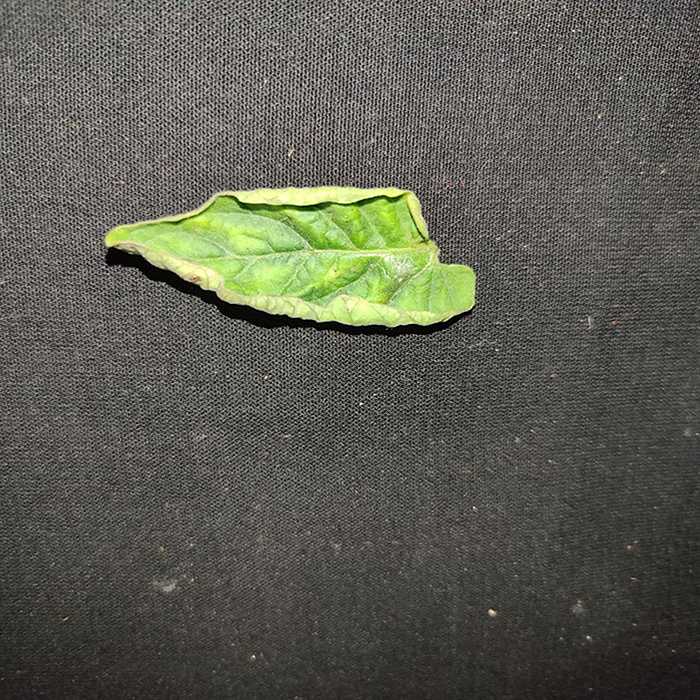
Plant: Tomato
Label: Tomato leaf curl virus